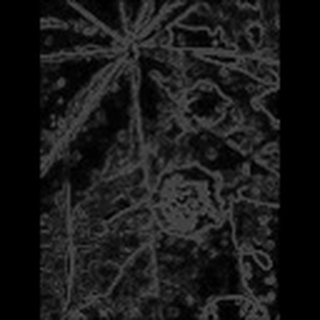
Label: cotton_target_spot